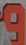
Number: 9